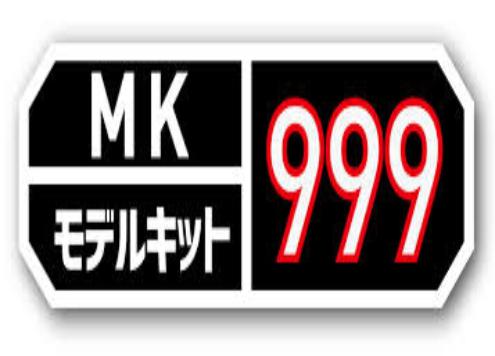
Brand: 999
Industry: Medical